Lincoln Riley

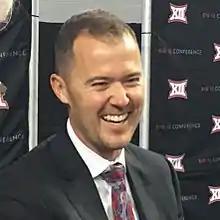
Riley at 2018 Big 12 Media Days

Riley was hired by Bob Stoops to be the offensive coordinator for the Oklahoma Sooners on January 12, 2015. In his first season at Oklahoma, Riley led the Sooners to the 7th ranked offense in the country while Bob Stoops led the Sooners to the College Football Playoff. He also won the Broyles Award, awarded the nation's top assistant coach. On June 7, 2017, Bob Stoops retired as head coach and Riley was named his successor. In the 2017 season, Riley, anchored by Heisman winner Baker Mayfield, led his team to the Big 12 conference championship, a No. 2 ranking in the College Football Playoff ranking, and a berth in one of the CFP semifinal games at the Rose Bowl. Oklahoma went on to lose the 2018 Rose Bowl to Georgia, in double overtime, 54–48. It was the first of three consecutive 12–2 seasons for the Sooners under Riley. Moreover, OU won the 2017, 2018, 2019, and 2020 Big 12 Championship Games during Riley's tenure there. As of the day he had left, Oklahoma (and Riley) had won all four of the revived Big XII Championship Games since the conference resumed them. However, the Sooners had already been eliminated from contention for the Big XII Championship Game for the 2021 season and would soon to move to a new conference.